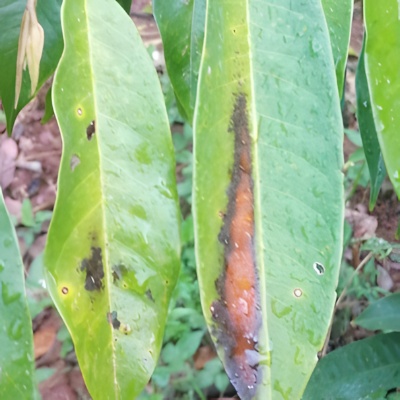
Label: Leaf_Rhizoctonia